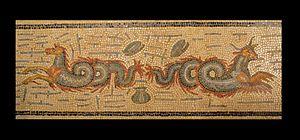
Musée gallo-romain de Fourvière (Lyon) - Mosaïque aux Poissons, detail central de la bordure.
Lugdunum, anciennement musée gallo-romain de Fourvière et musée de la Civilisation romaine, est un musée archéologique situé à Lyon, en France. Il comprend l'ancien espace muséal couvert, et désormais depuis novembre 2017 les théâtres romains, sur la colline de Fourvière, située autrefois au cœur de la cité romaine de Lugdunum. Il est géré par la Métropole de Lyon. Le musée accueille régulièrement des expositions temporaires.